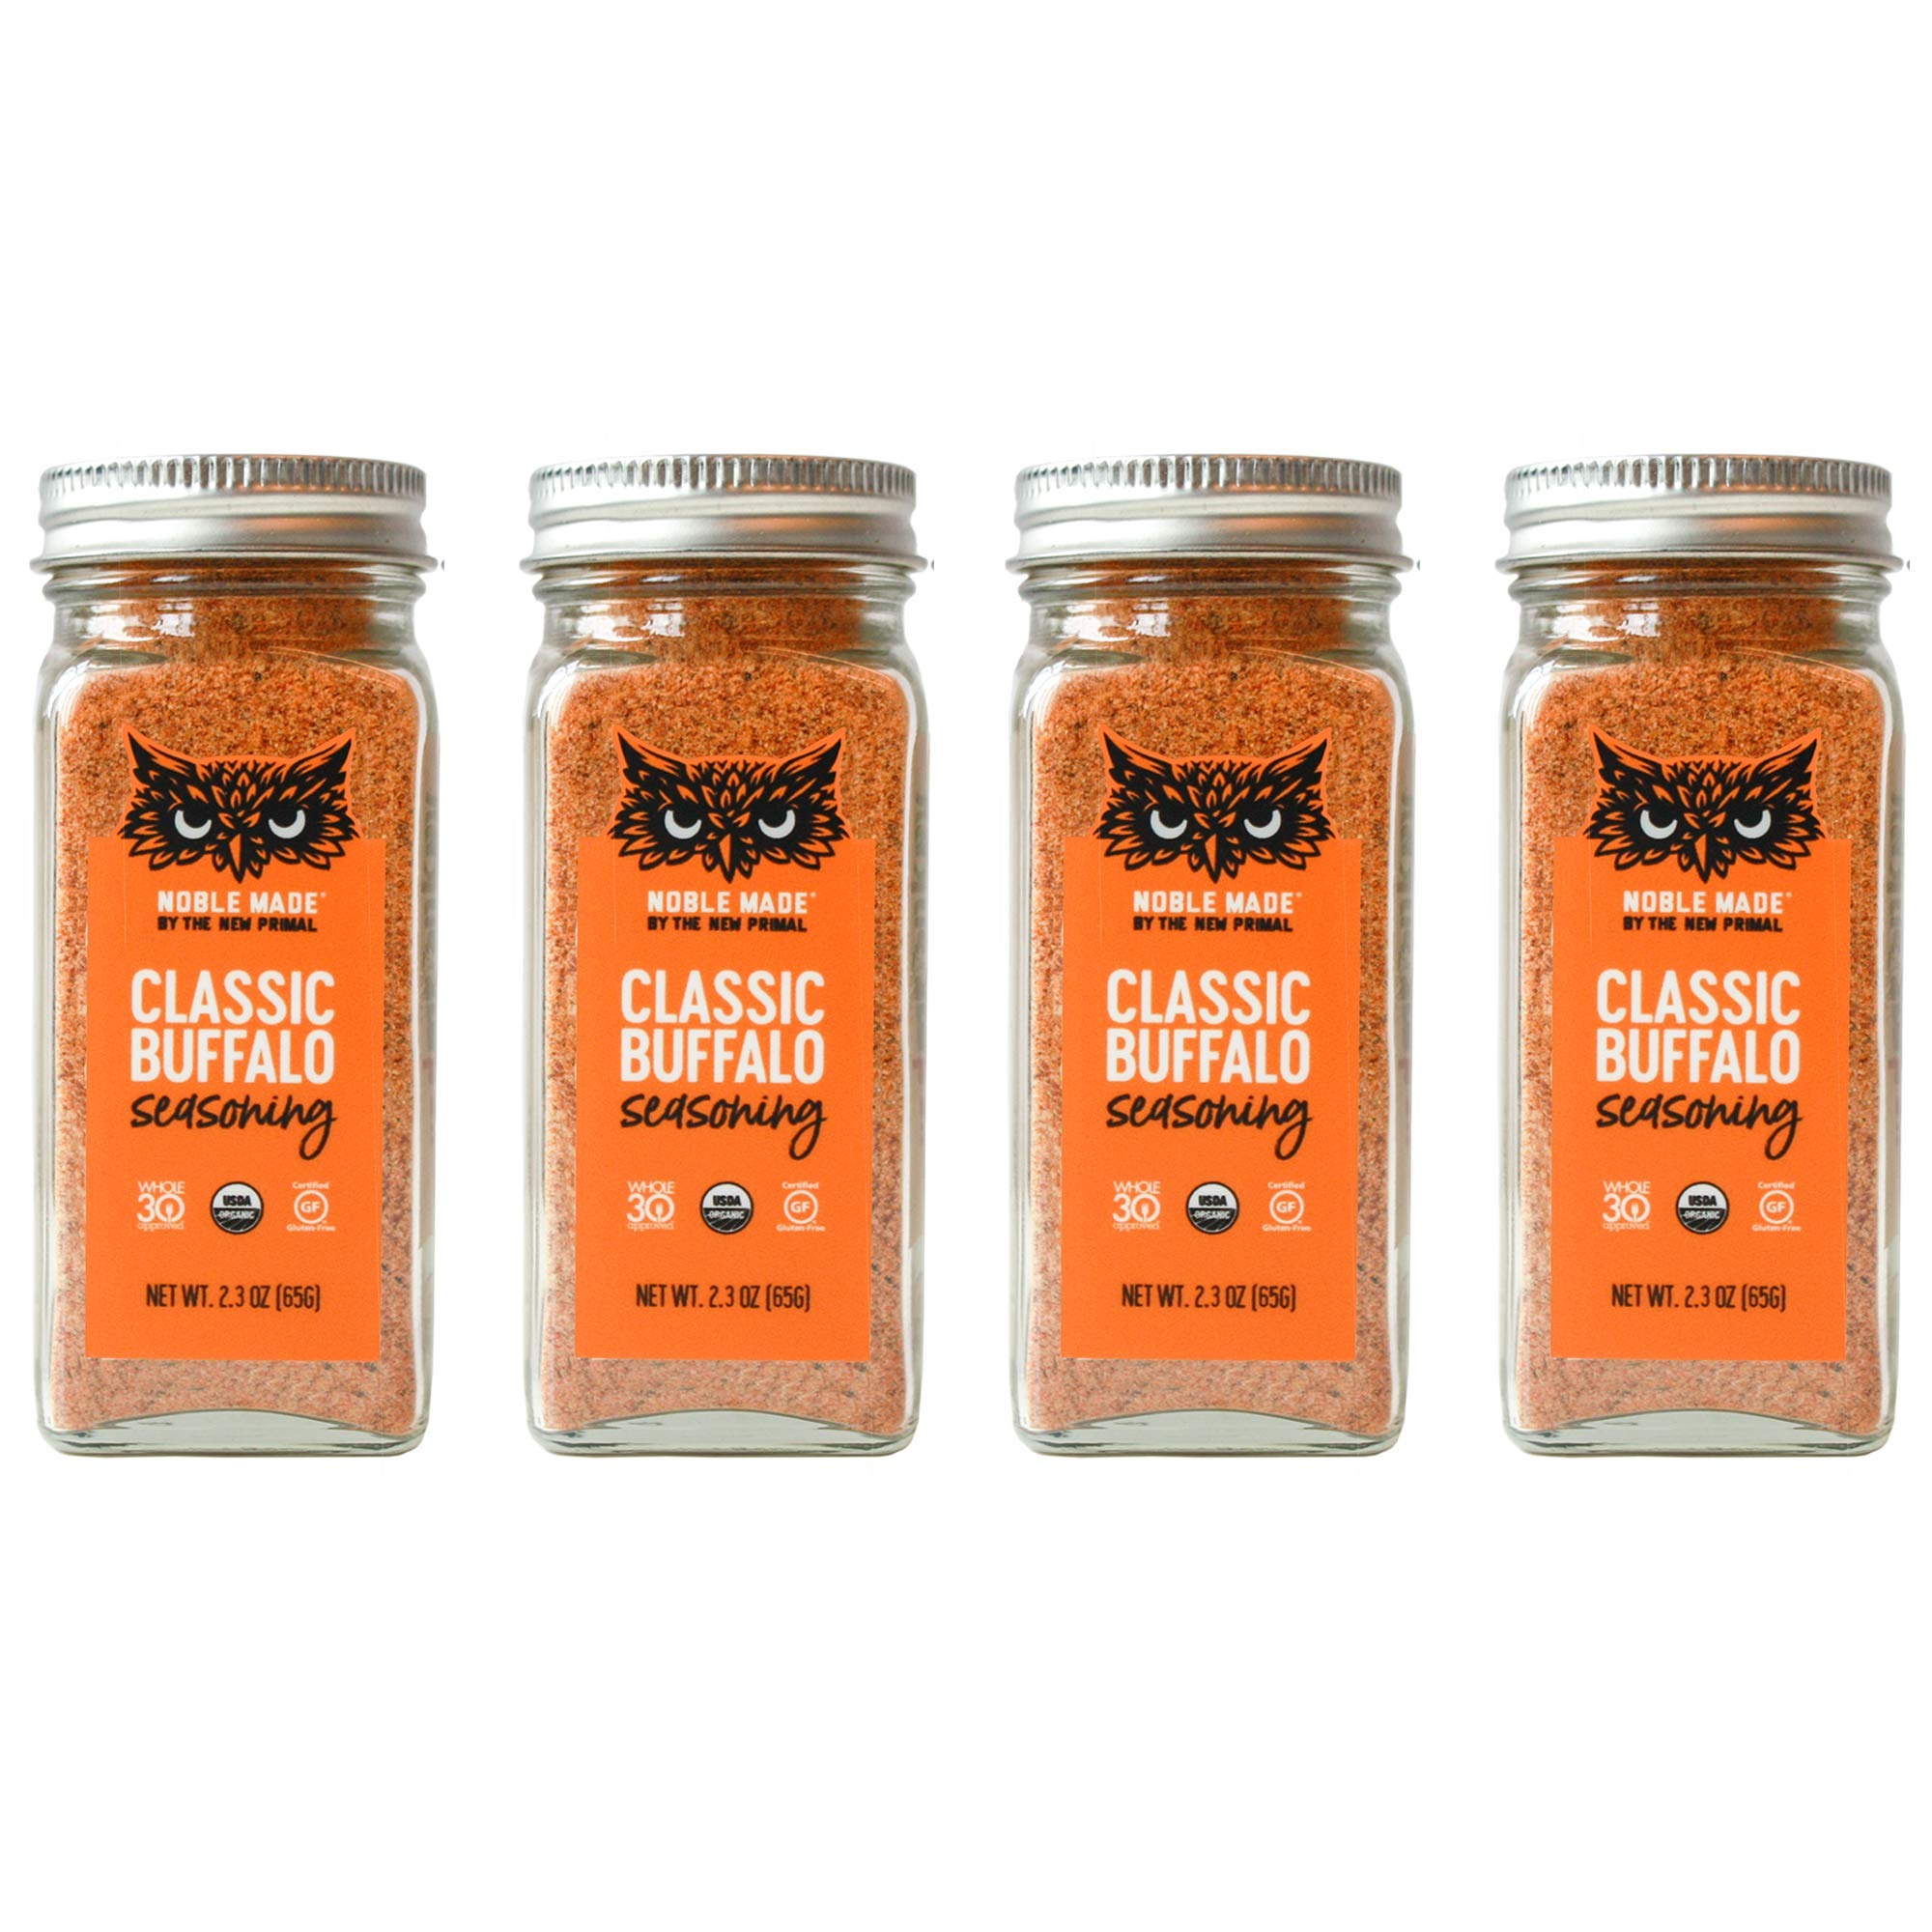
Item Name: The New Primal Noble Made by Seasoning Spice & Dry Rub, USDA Organic, Whole30, Gluten-Free, Paleo & Keto Friendly,Classic Buffalo, 4 Count
Bullet Point 1: You Love our Buffalo sauce, and you want more. Well, now you can have it. Introducing our classic Buffalo seasoning. Get more Buffalo in your life. A new spice for a new season!
Bullet Point 2: Great in chicken salads, and Buffalo wings, of course!
Bullet Point 3: This spice blend is a welcome addition to any discerning cook's pantry.
Bullet Point 4: Healthy: USDA Organic, Whole30 Approved, Certified Gluten-free, Keto and paleo friendly. No fake anti-cake ingredients. Dairy-free.
Value: 9.2
Unit: Ounce

Price: 19.94